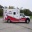
Label: ambulance